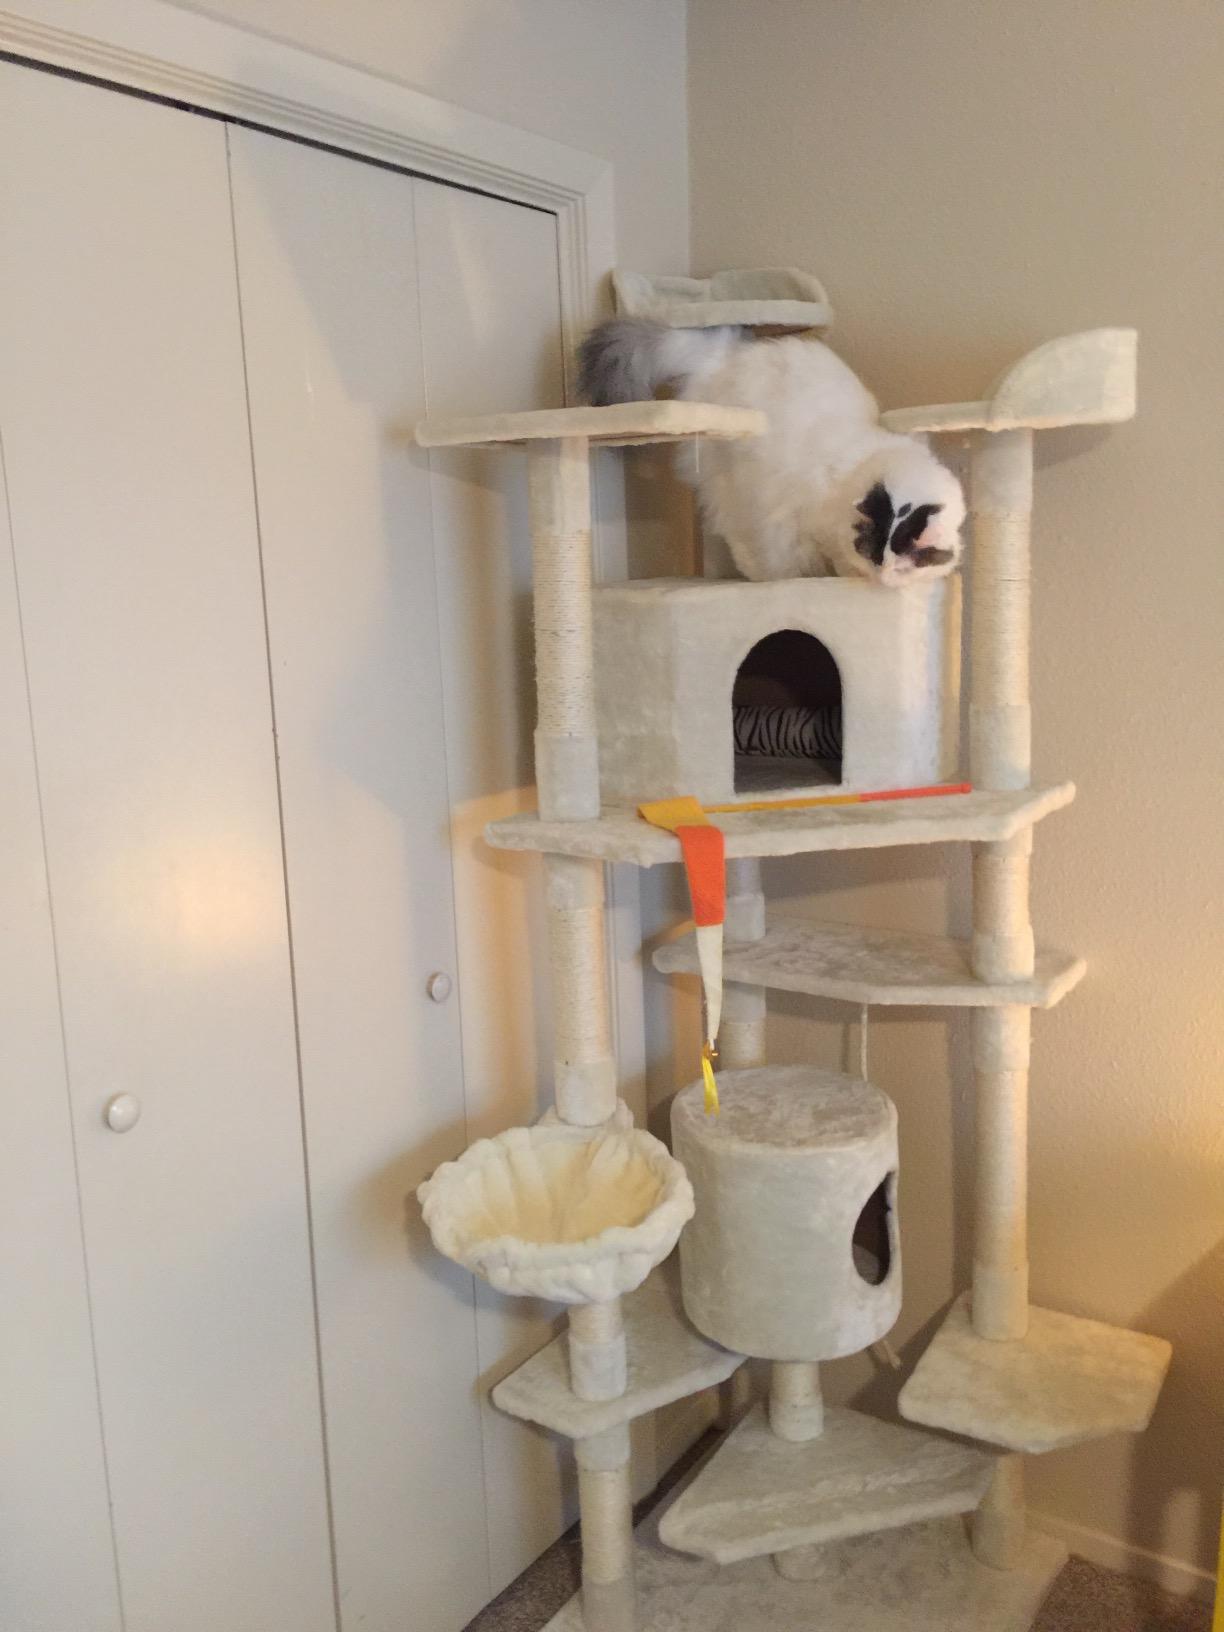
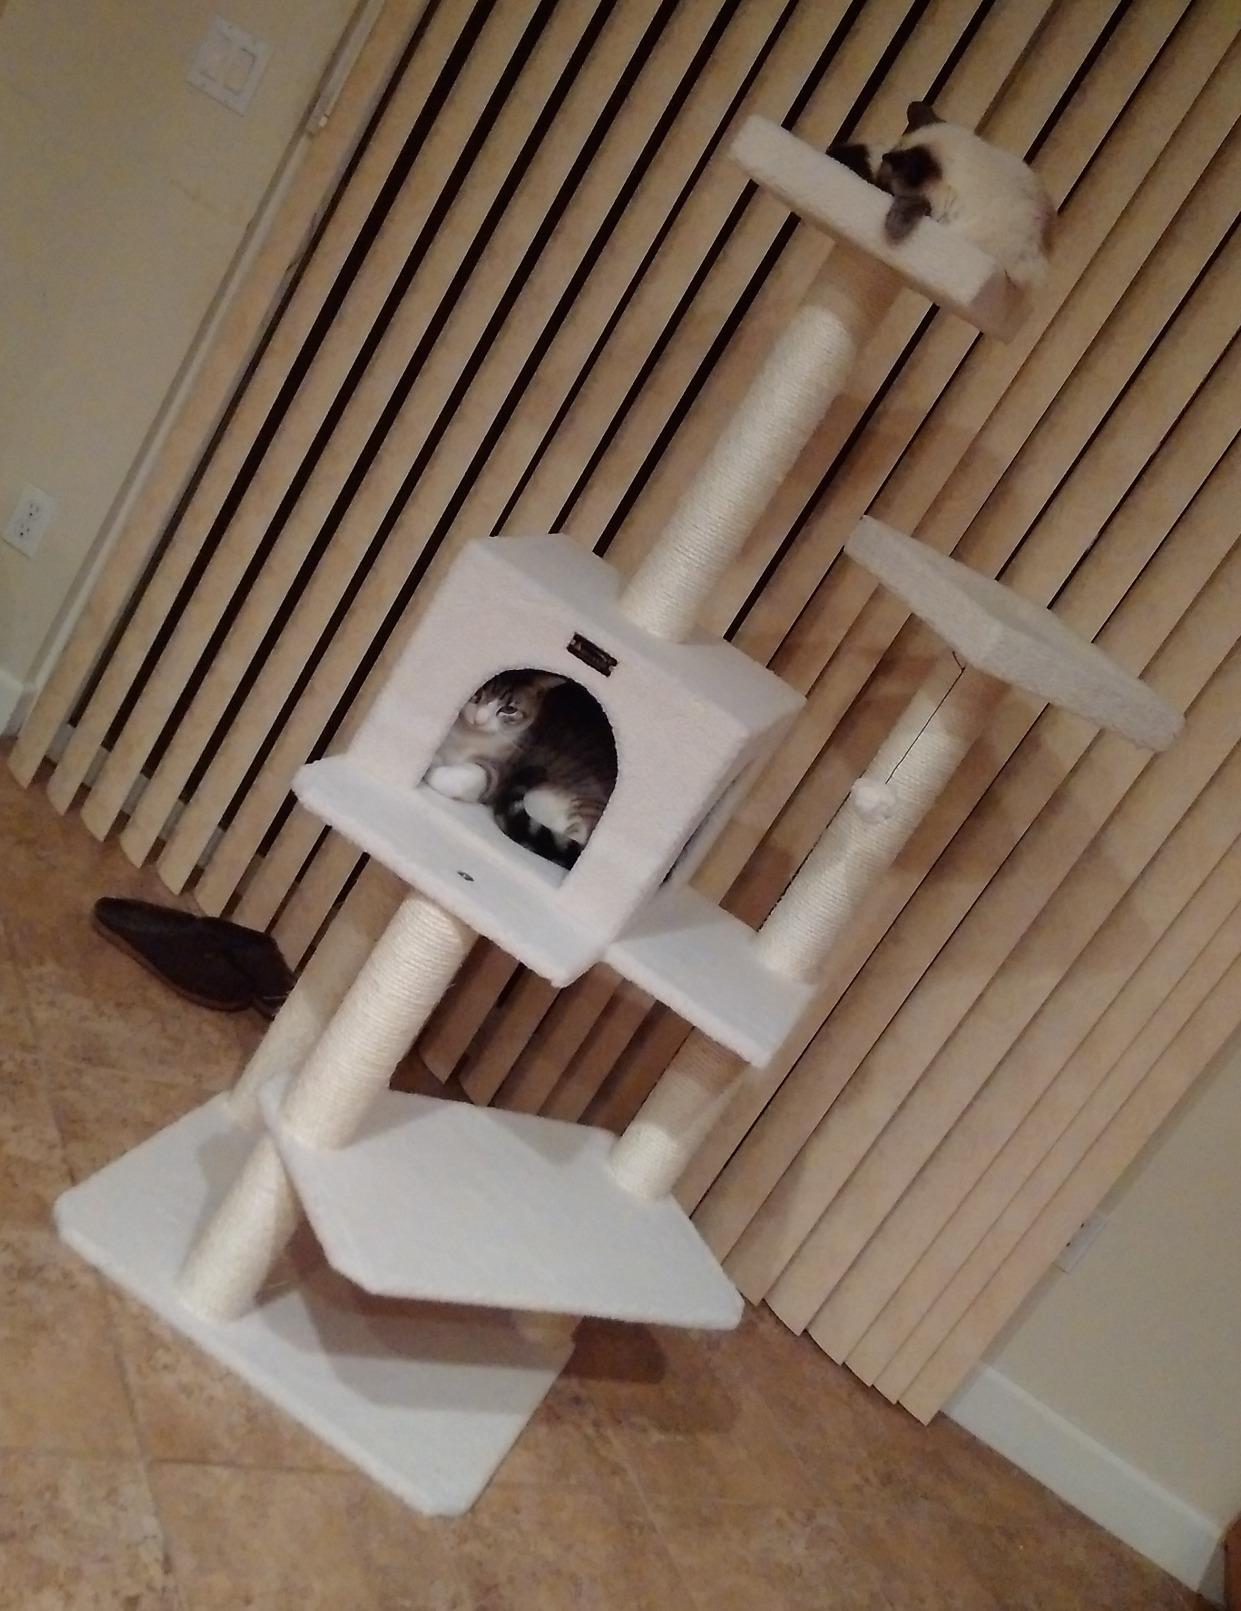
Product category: items_cat tree
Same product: no